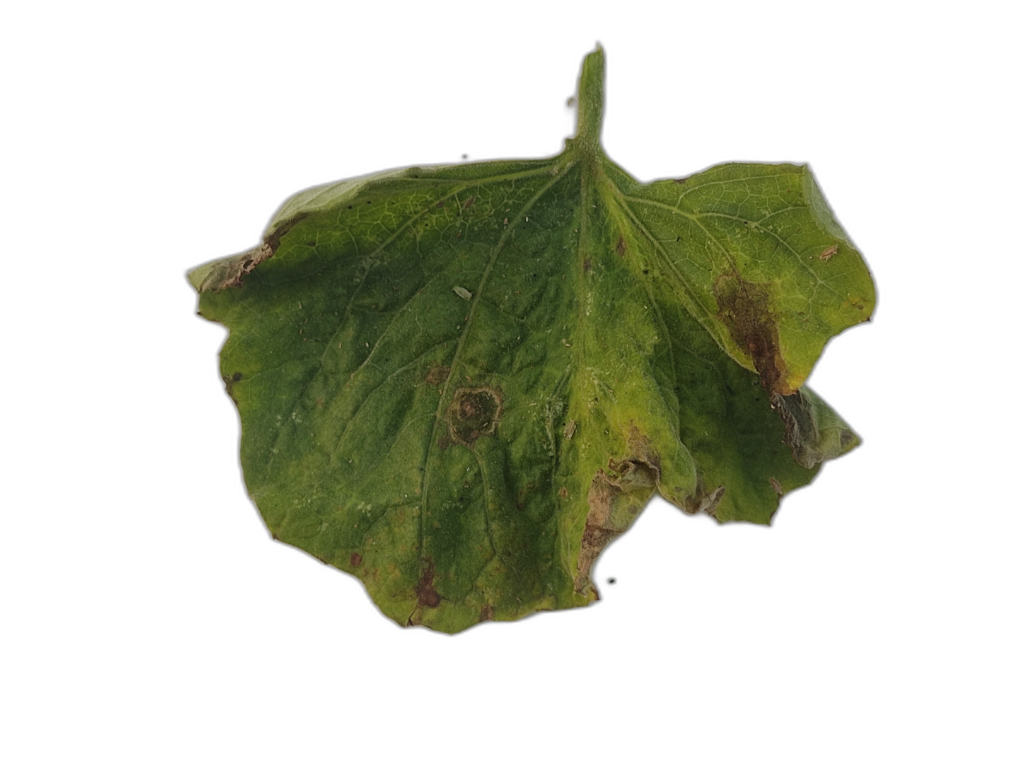
Crop: Bottle Gourd
Label: Mosaic_Virus